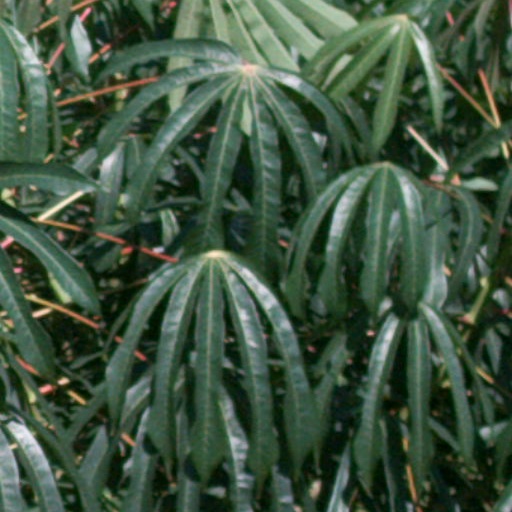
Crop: cassava